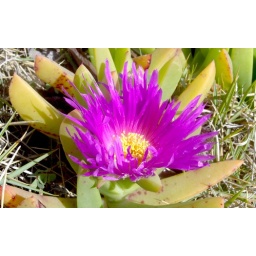
A pink flower, with a yellow middle, and green stumpy bits around it.